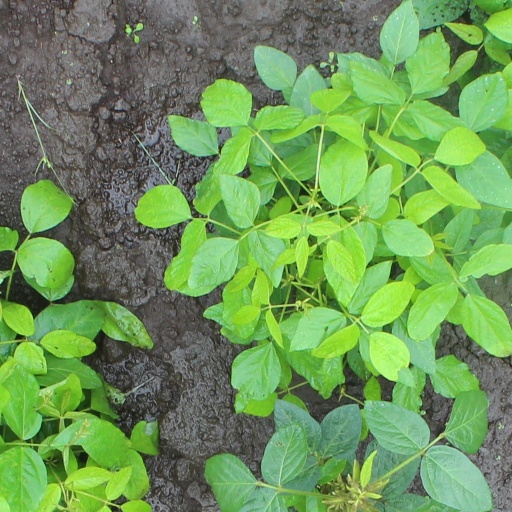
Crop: soybean